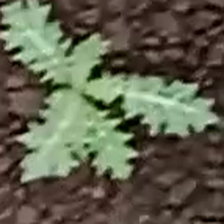
Weed species: Bilayat_(Mexicana_Argemone)